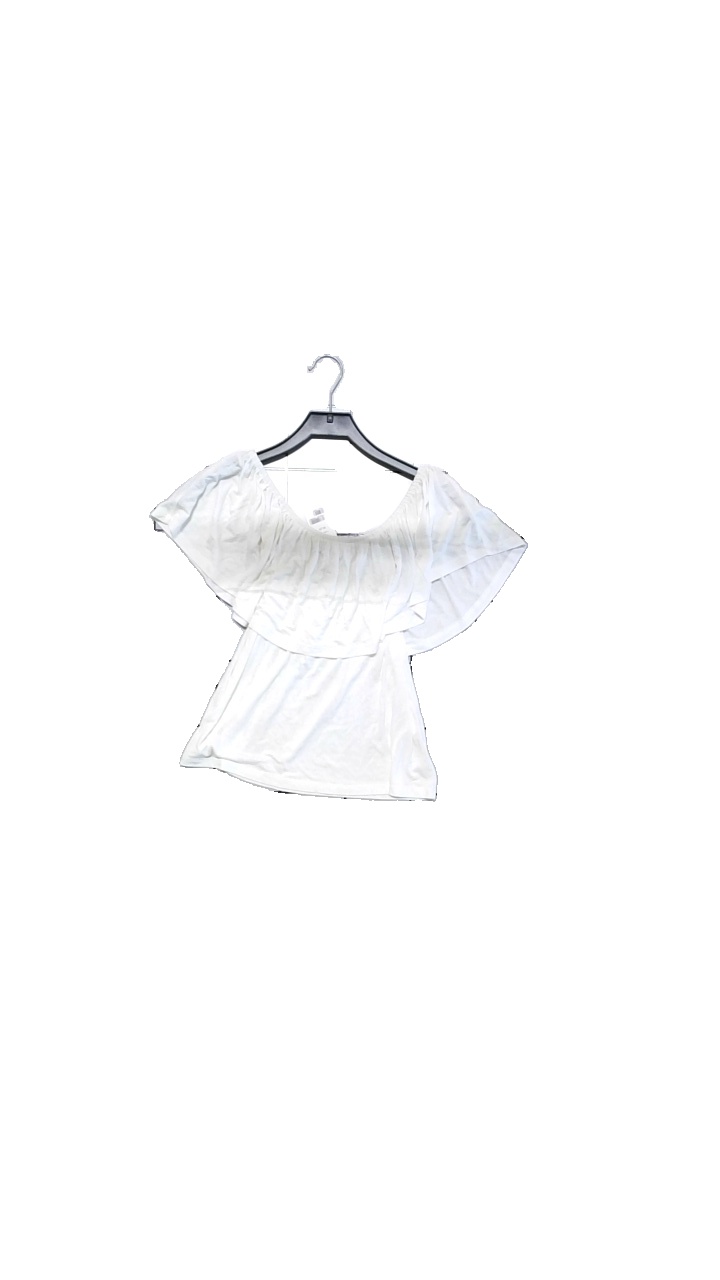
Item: Top (Ladies)
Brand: Monki
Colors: White
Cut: Loose
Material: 97% viscose, 3% elastane
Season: All
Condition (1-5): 5
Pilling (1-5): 3
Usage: Reuse
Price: <50